Takeno Station

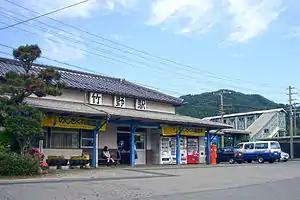
Takeno Station, June 2006

is a passenger railway station located in the city of Toyooka, Hyōgo Prefecture, Japan, operated by West Japan Railway Company (JR West).